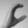
ASL letter: C